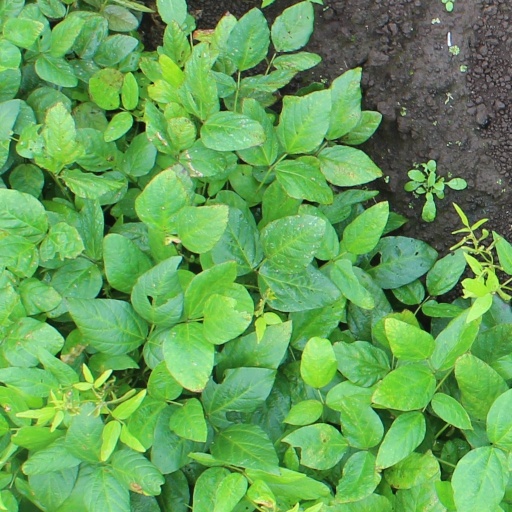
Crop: soybean